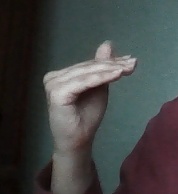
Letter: khaa